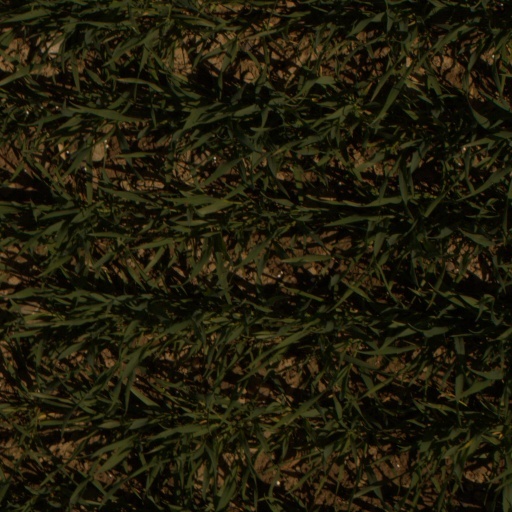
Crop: wheat